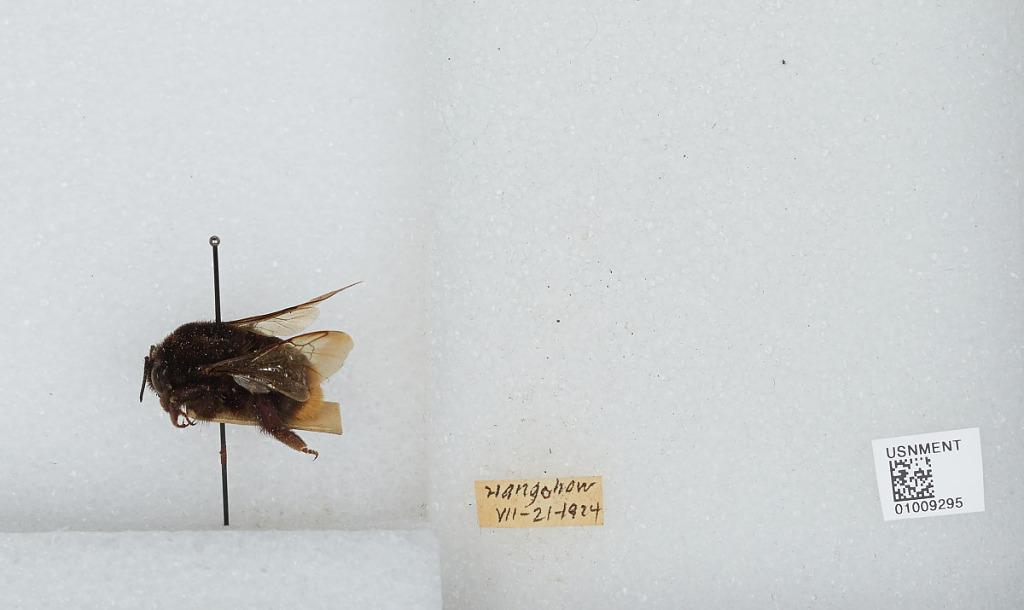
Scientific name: Bombus (Bombus) ignitus Smith
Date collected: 1924-7-21
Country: China
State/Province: Zheijang Sheng
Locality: Hangzhou